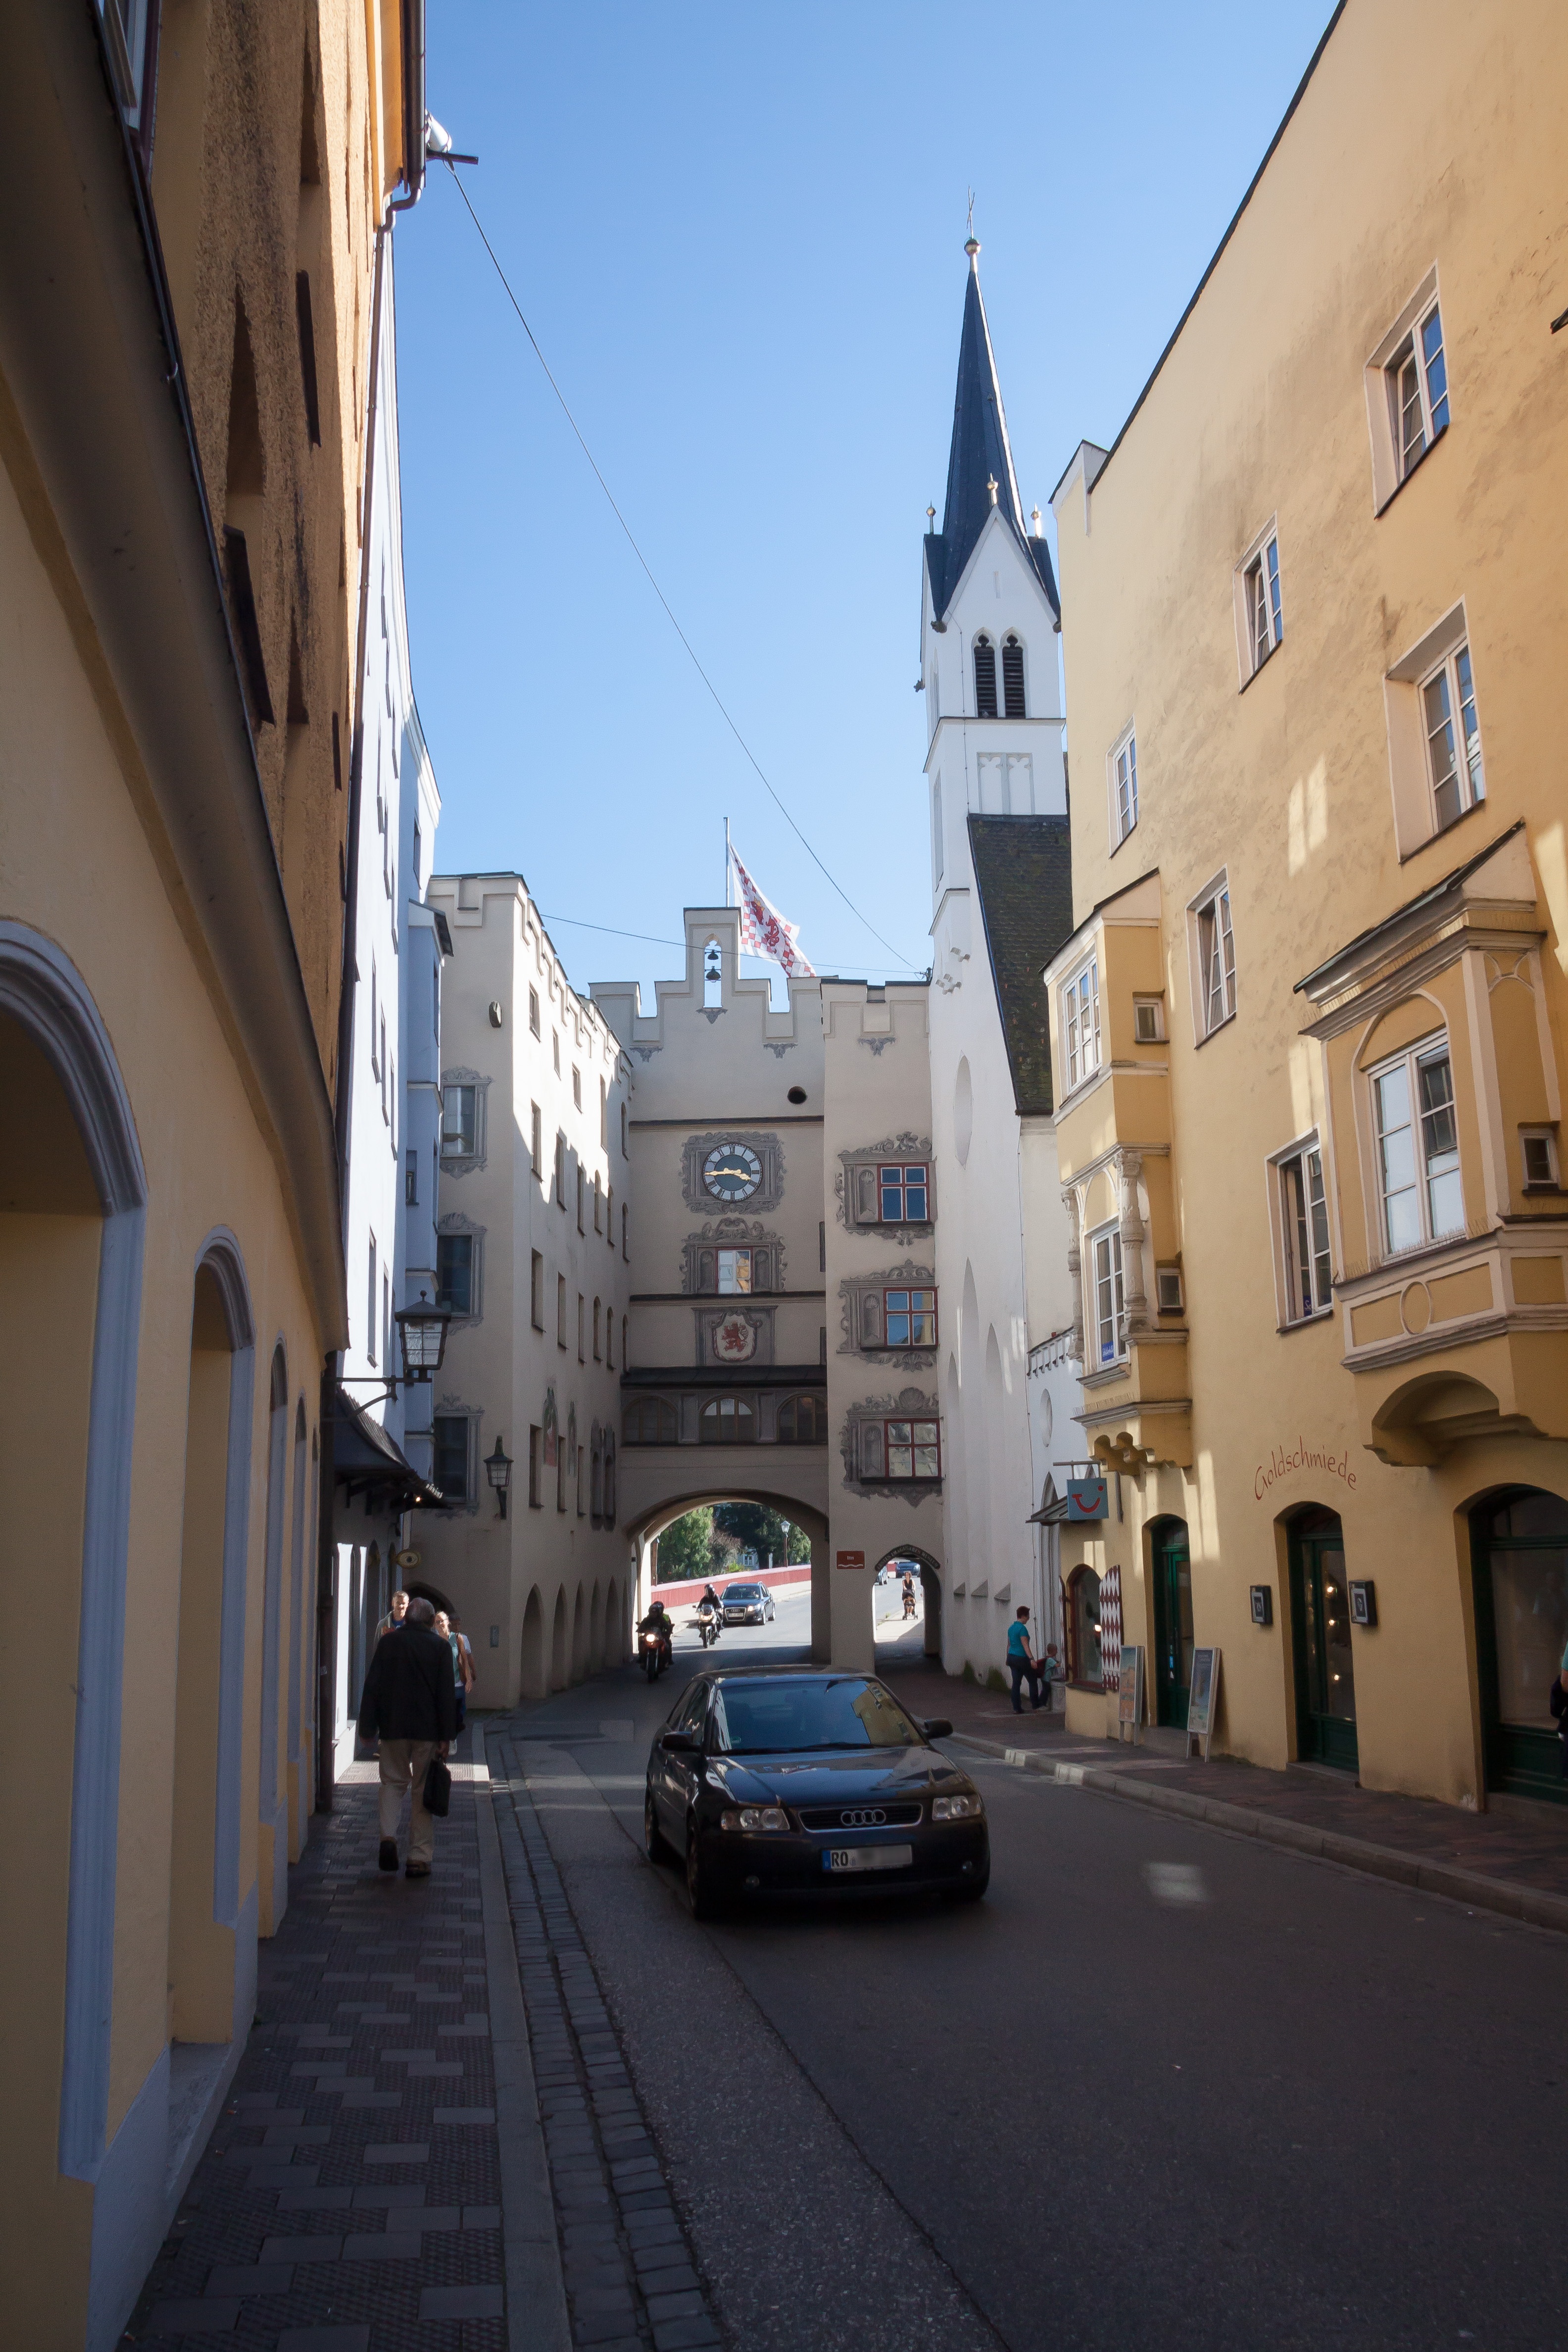
architecture, sky, road, street, town, building, alley, city, downtown, facade, auto, blue, church, lane, clock tower, old town, infrastructure, steeple, germany, bavaria, renaissance, historically, neighbourhood, facades, city gate, wasserburg, urban area, residential area, human settlement